History of Cusco

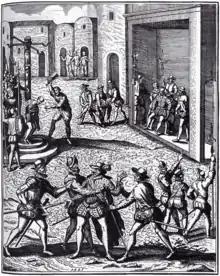
Capture, Trial and Execution of Diego De Almagro in Cusco. Painting by Theodor de Bry. 16h century. Bibliothèque nationale de France. Almagro actually was sentenced to death by to be garroted in his cell.

Diego de Almagro, willing to forcefully defend the territories he considered his own, left Cusco to face the troops led from Lima by Hernando Pizarro, but was defeated in Battle of Las Salinas on April 6, 1538. He returned chained and imprisoned to the old imperial capital, being surprisingly sentenced to the death penalty by to be garroted in his own cell. Produced the execution on July 8, 1538, his beheaded body and his head were exhibited in the main square of Cusco. Only then the royal decree of January 8, 1537 was implemented, which had established Cusco as the seat of the first bishopric, starting with Bishop Vincente de Valverde on September 8, 1538. On June 19, 1540, a royal decree granted Cusco the status of city, coat of arms and the title of ""cabeza de los reynos del Perú"" (head of the Kingdoms of Peru) and "muy noble, leal y fidelísima gran ciudad del Cuzco" (very noble, loyal and very faithful great city of Cuzco). The banner of the conquest, granted by Charles V, Holy Roman Emperor in Toledo, in 1529, was preserved in the convent of Santo Domingo, in Cusco.